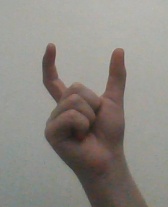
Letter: nun